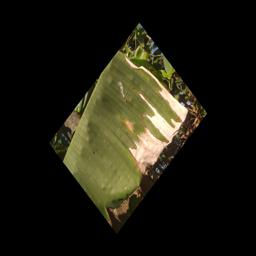
Label: MALBHOG LEAF